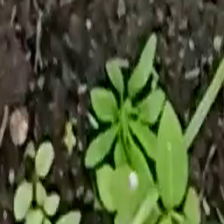
Weed species: Sicklepod_(Senna obtusifolia)